1981 Monaco Grand Prix

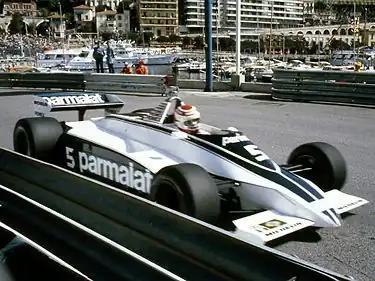
Nelson Piquet in a Brabham BT49C

The 1981 Monaco Grand Prix was a Formula One motor race held at Monaco on 31 May 1981. It was the sixth race of the 1981 Formula One World Championship.